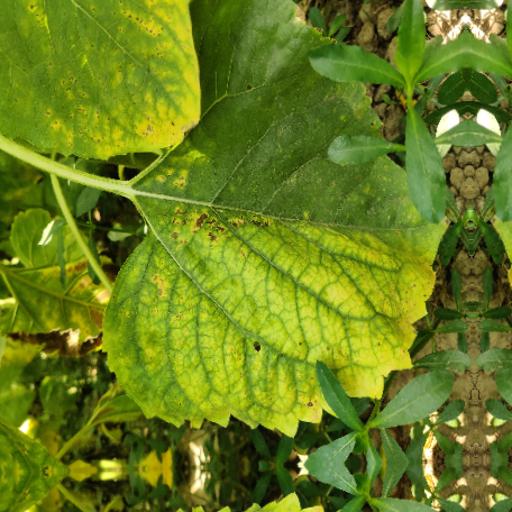
Label: Downy_mildew